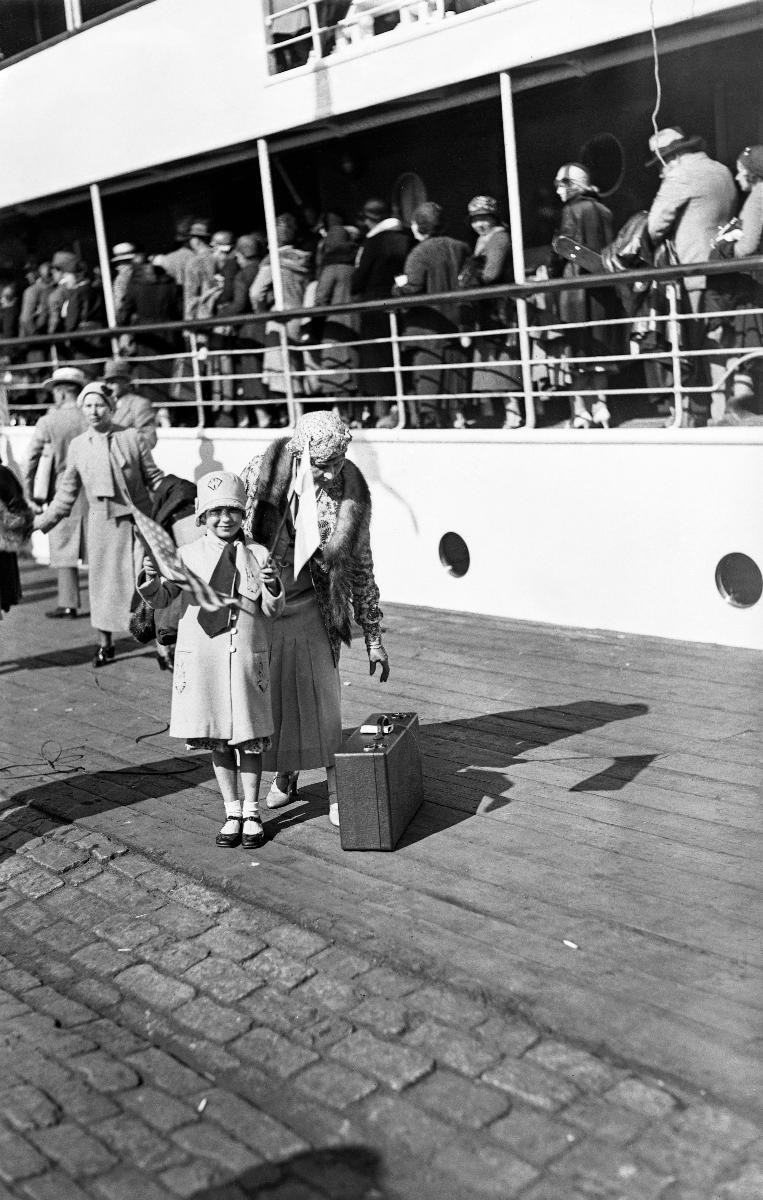
Amerikansuomalaiset saapuvat Helsinkiin s/s Lancastrialla
Amerikafinländare anländer till Helsinfors med s/s Lancastria; American Finns arrive in Helsinki with s/s Lancastria
sisällön kuvaus: Amerikansuomalaiset saapuvat Helsinkiin s/s Lancastrialla 9.6.1931. content description: American Finns arrive in Helsinki with s/s Lancastria 9.6.1931. innehållsbeskrivning: Amerikafinländare anländer till Helsinfors med s/s Lancastria 9.6.1931.
Kuvaaja: Sundström, Hugo, kuvaaja
Vuosi: 1931
Paikka: Suomi, Uusimaa, Helsinki
Aiheet: satamat; alukset; siirtolaiset; amerikansuomalaiset; matkailijat; HBL; harbours; watercrafts; migrants; Finnish Americans; american finns; emigrants; immigrants; ships; travellers; hamnar; farkoster; migranter; amerikafinländare; hamn; fartyg; emigranter; resenärer